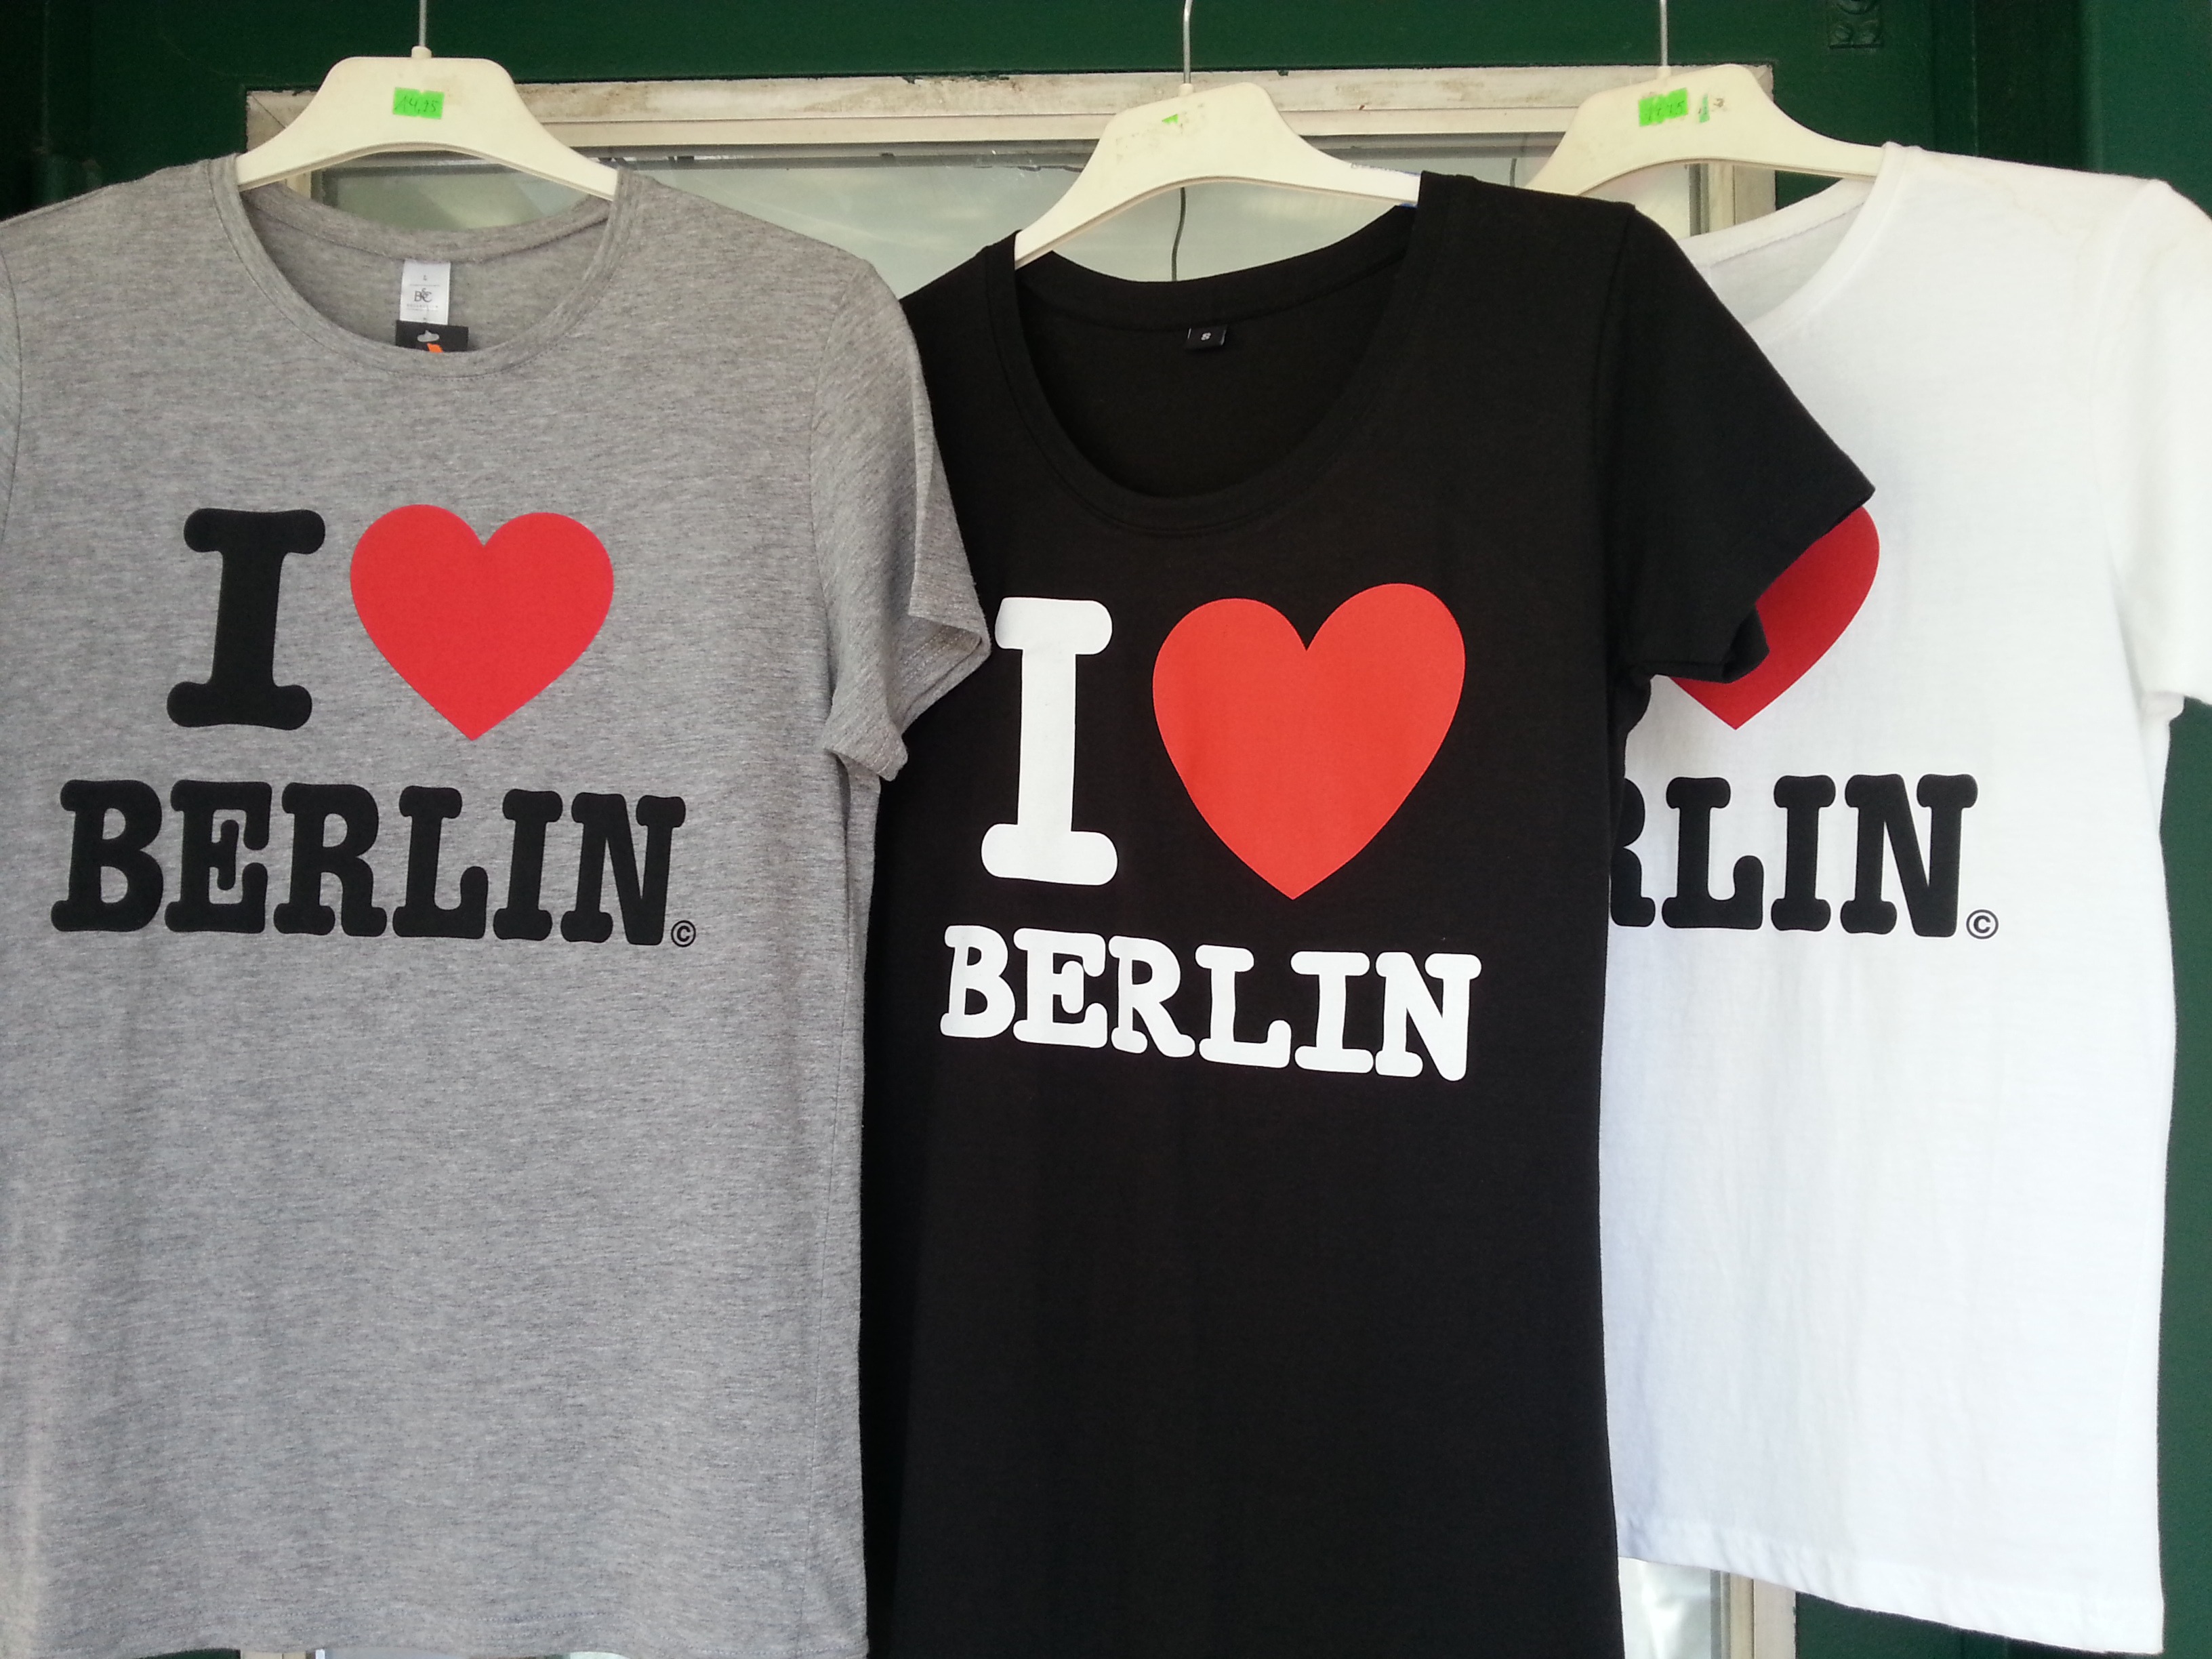
white, clothing, black, brand, product, font, berlin, souvenirs, shirts, sleeve, t shirt, t shirts